No One Would Tell (2018 film)

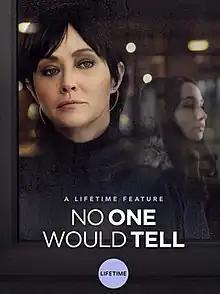
Poster

No One Would Tell is a 2018 film that aired on Lifetime and is a true-story remake of the 1996 film of the same name. It features Shannen Doherty, Matreya Scarrwener, Callan Potter, Chanelle Peloso, Louriza Tronco, Trezzo Mahoro, Ricky He, Sarah Grey, Ona Grauer, Avery Konrad, and Mira Sorvino.